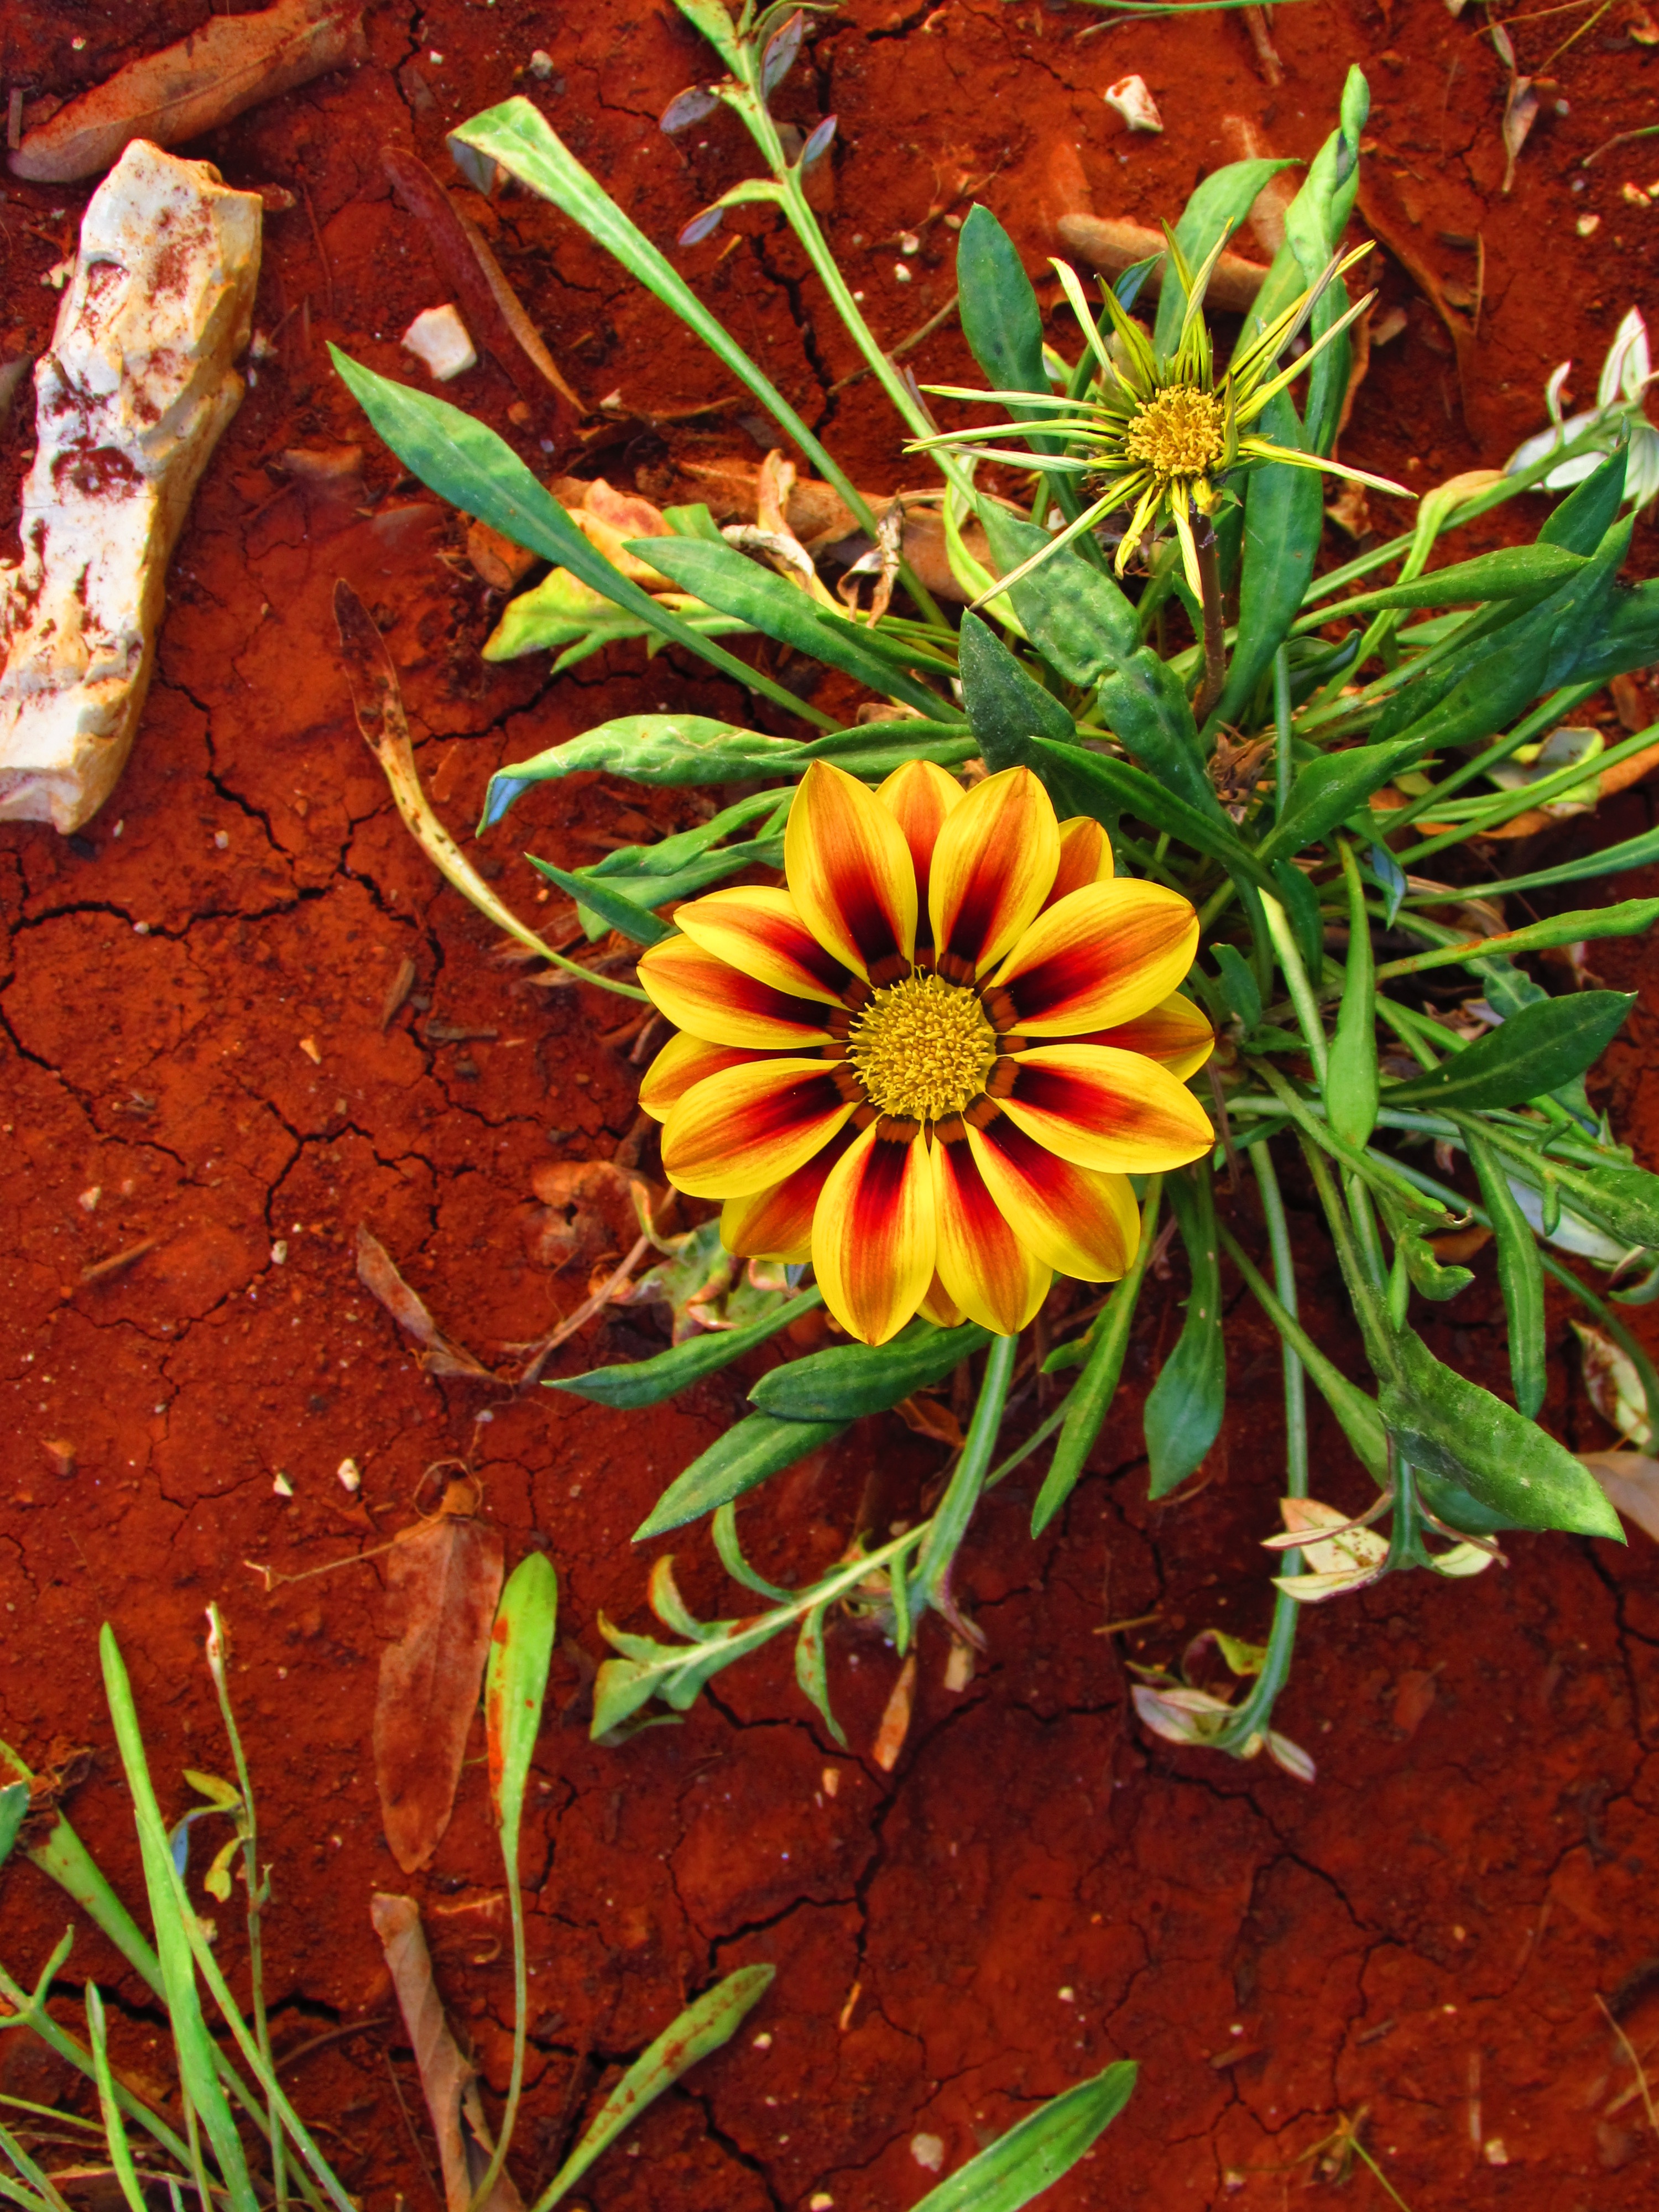
sand, plant, leaf, flower, petal, autumn, brown, botany, yellow, flora, wildflower, floristry, flowering plant, daisy family, floral design, land plant, flower arranging